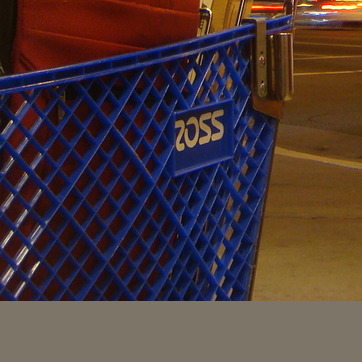
Material: plastic